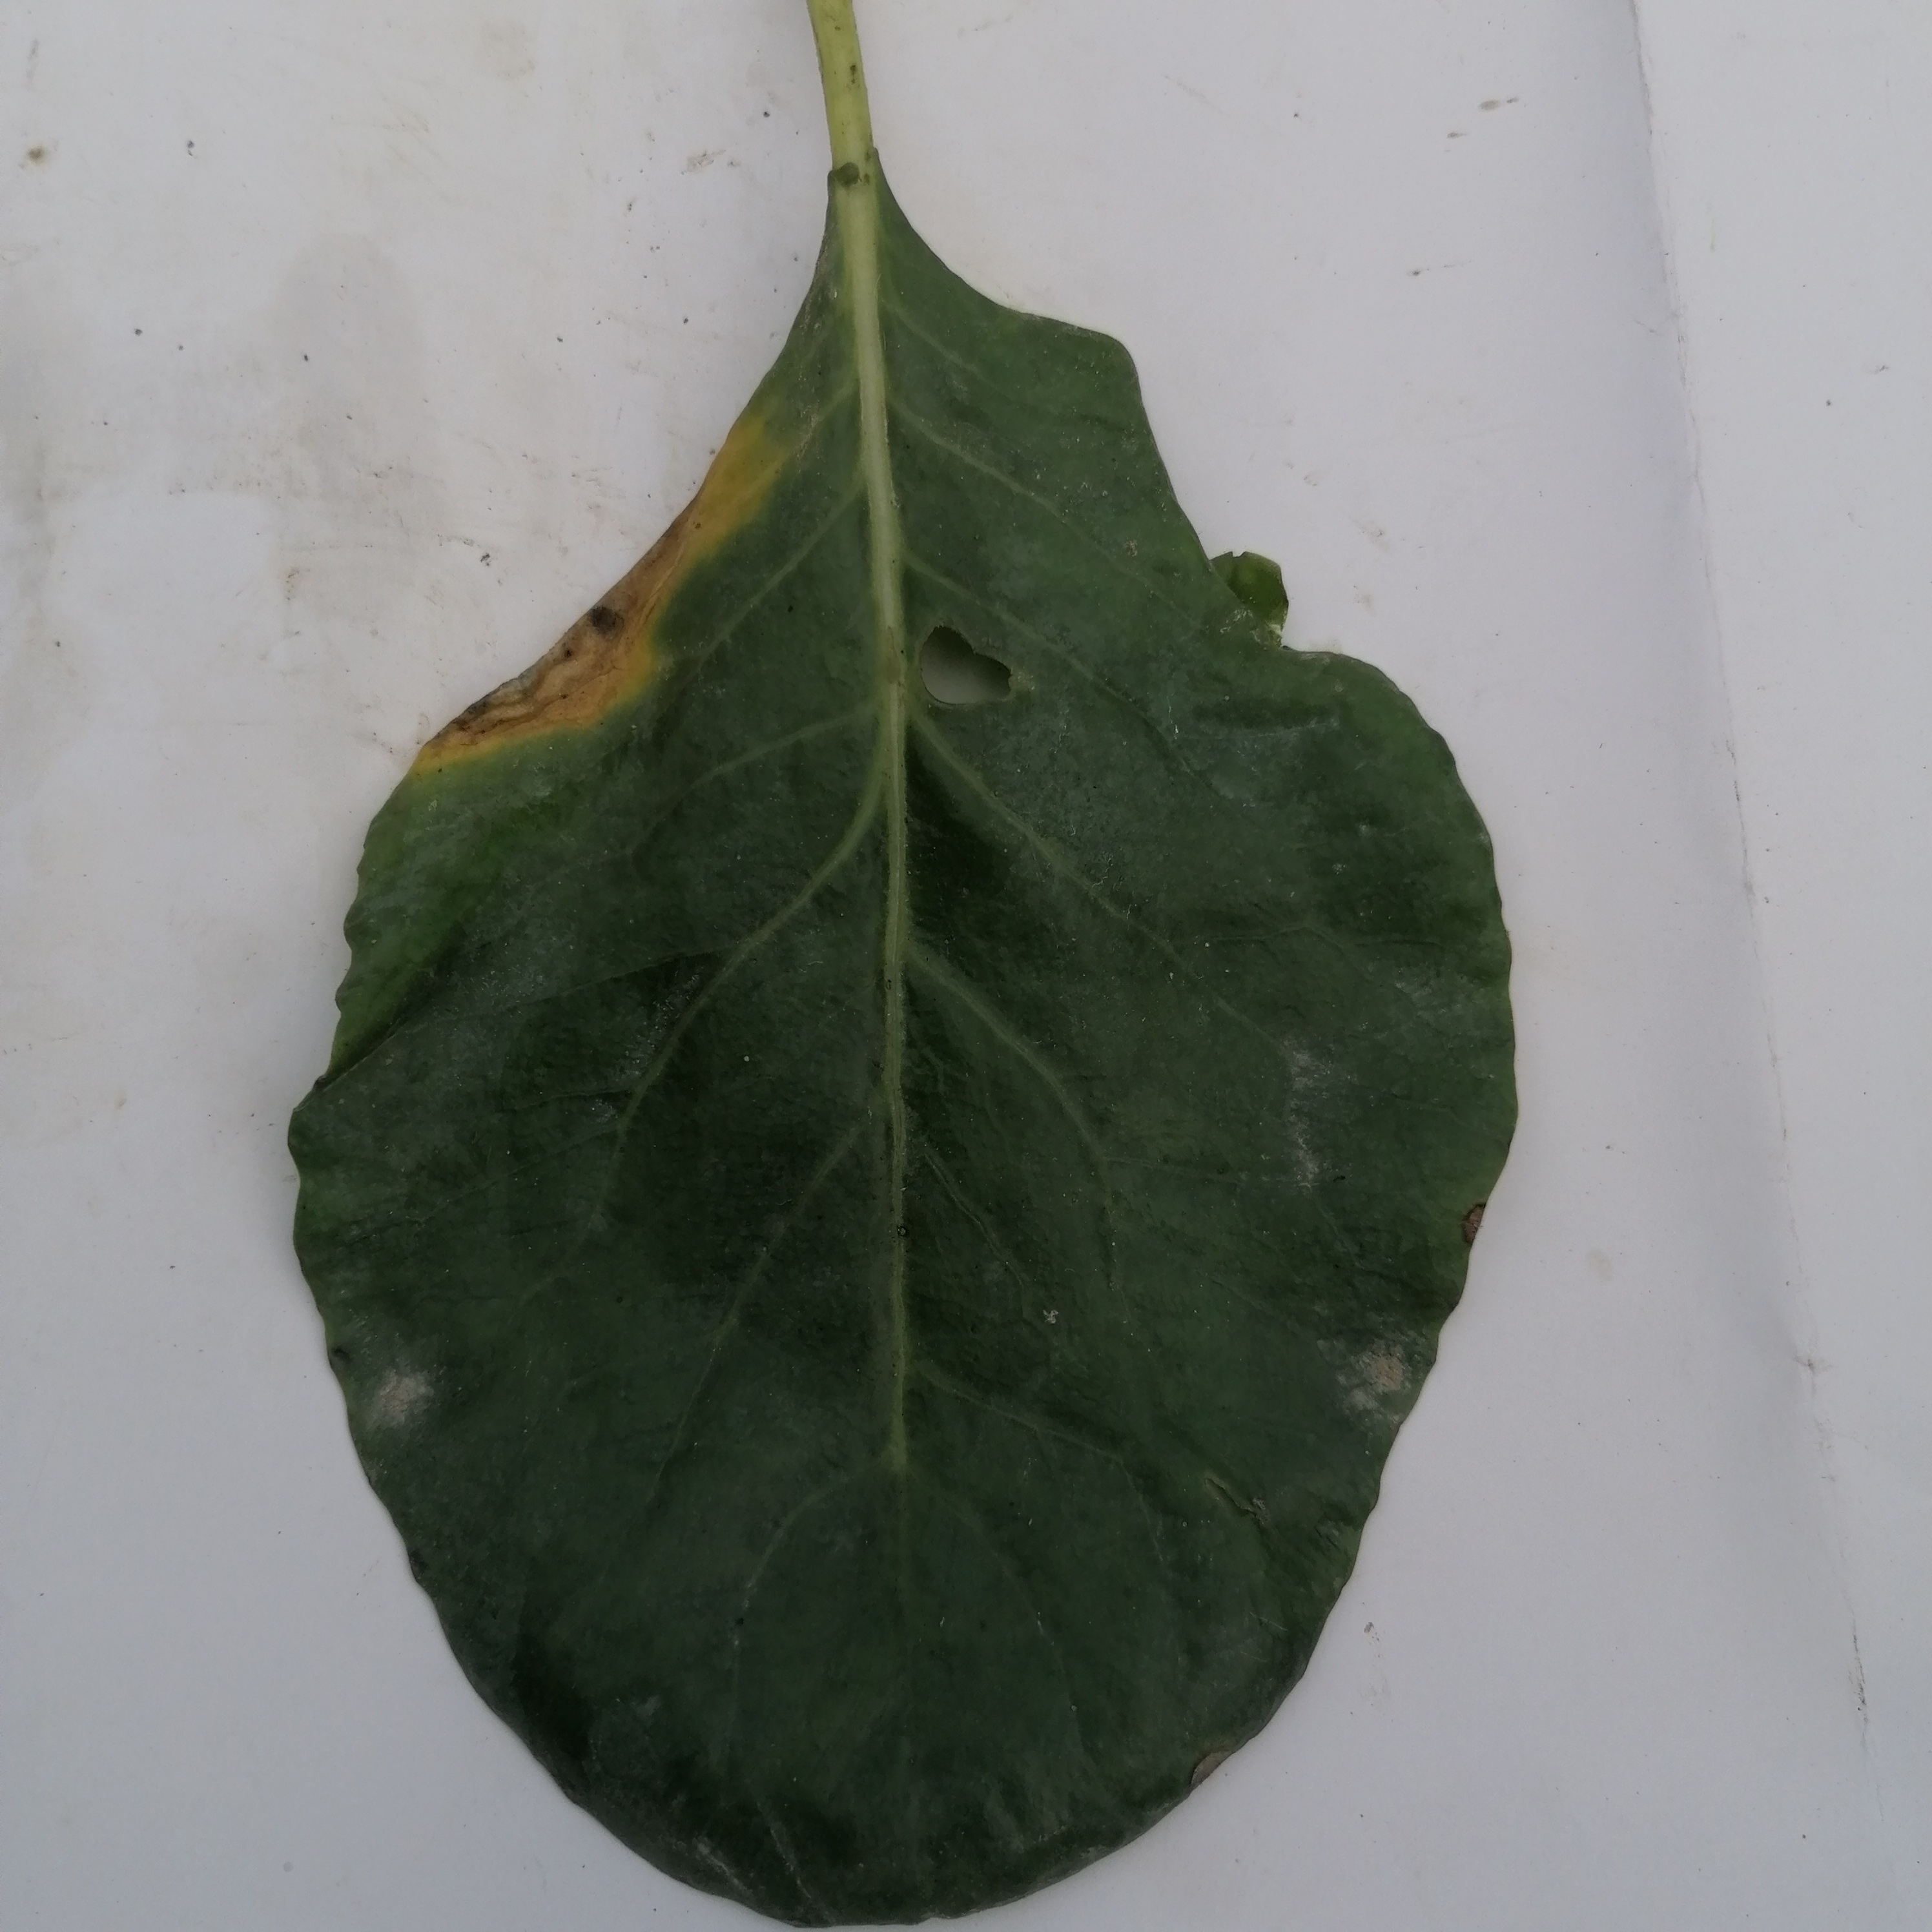
Label: Black Rot